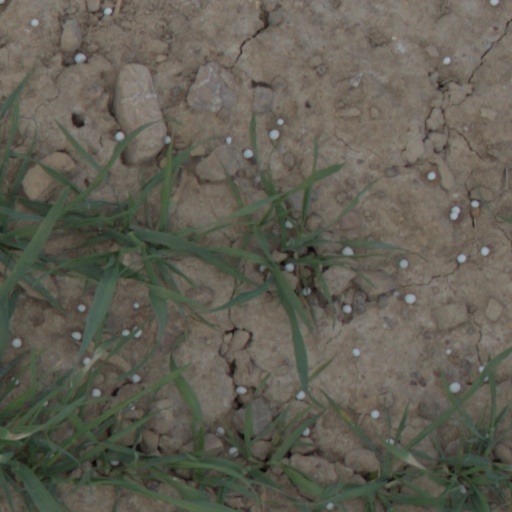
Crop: wheat